NGC 7606

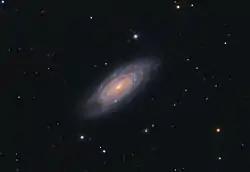
NGC 7606 by Adam Block/Mount Lemmon SkyCenter

NGC 7606 is a spiral galaxy located in the constellation Aquarius. It is located at a distance of circa 100 million light years from Earth, which, given its apparent dimensions, means that NGC 7606 is about 165,000 light years across. It was discovered by William Herschel on September 28, 1785. The galaxy is included in the Herschel 400 Catalogue. It lies 45 arcminutes northeast from psi2 Aquarii. It can be seen with a 4 inch telescope but its visibility is greatly affected by light pollution.